Mount Anderson (Antarctica)

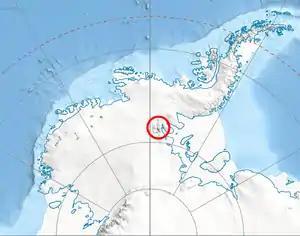
Location of Sentinel Range in Western Antarctica.

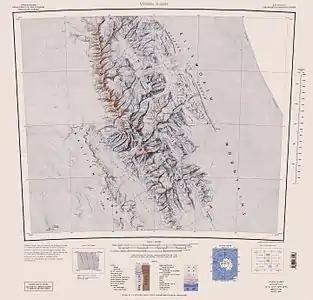
Sentinel Range map.

Mount Anderson is a high mountain in the northern part of the Sentinel Range in Ellsworth Mountains, Antarctica. Probuda Ridge is trending northeast of the peak, and Embree Glacier and Ellen Glacier's tributary Fonfon Glacier drain its northeastern and eastern slopes respectively. It is part of the same massif as Mount Bentley and Mount Sisu.